Ernest Shackleton

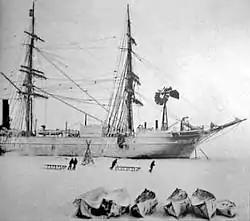
A black-and-white photo of the "Discovery". Under the boat, people are pulling sleighs while canoes are lined up at the bottom of the photo.

The British National Antarctic Expedition—known as the "Discovery" Expedition after the ship "Discovery"—was the brainchild of Sir Clements Markham, president of the Royal Geographical Society, and had been many years in preparation. Led by Robert Falcon Scott, a Royal Navy torpedo lieutenant lately promoted commander, the expedition had objectives that included scientific and geographical discovery.